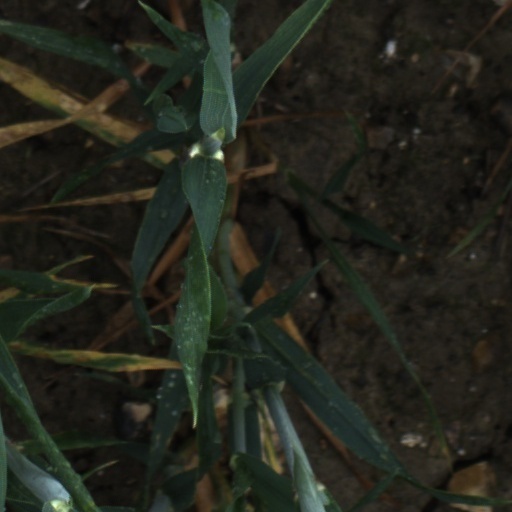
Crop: wheat